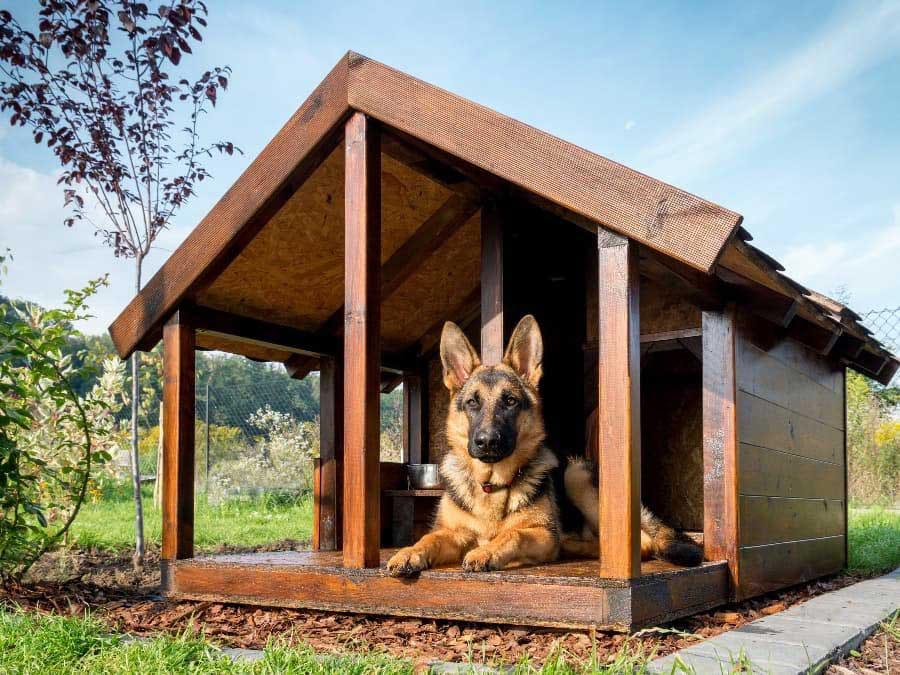
Mbwa akipumzika ndani ya kibanda chake cha mbao. Kibanda hicho kinaonekana kimejengwa vizuri na kimetengenezwa kwa mbao, mbwa huyo anaonekana akitazama moja kwa moja mbele na anaonekana mwenye afya njema. Kuna bakuli la chakula ndani ya kibanda karibu na mbwa.